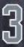
Number: 3